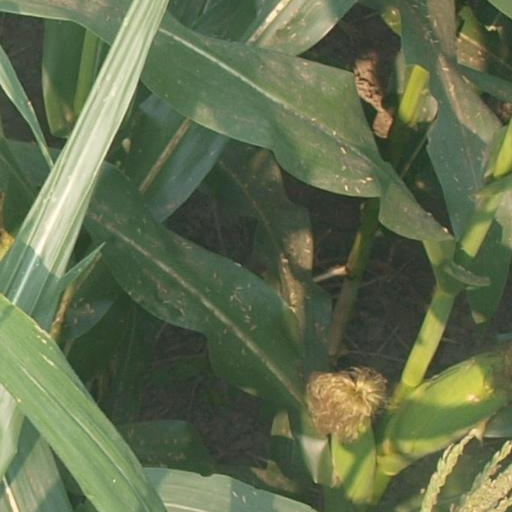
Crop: maize; corn